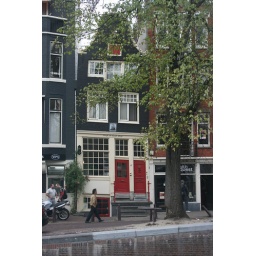
Most houses were built on wooden piles which sink into the mud over time.